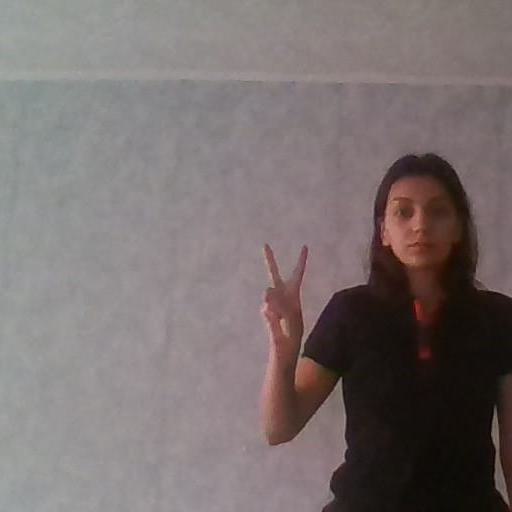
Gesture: peace